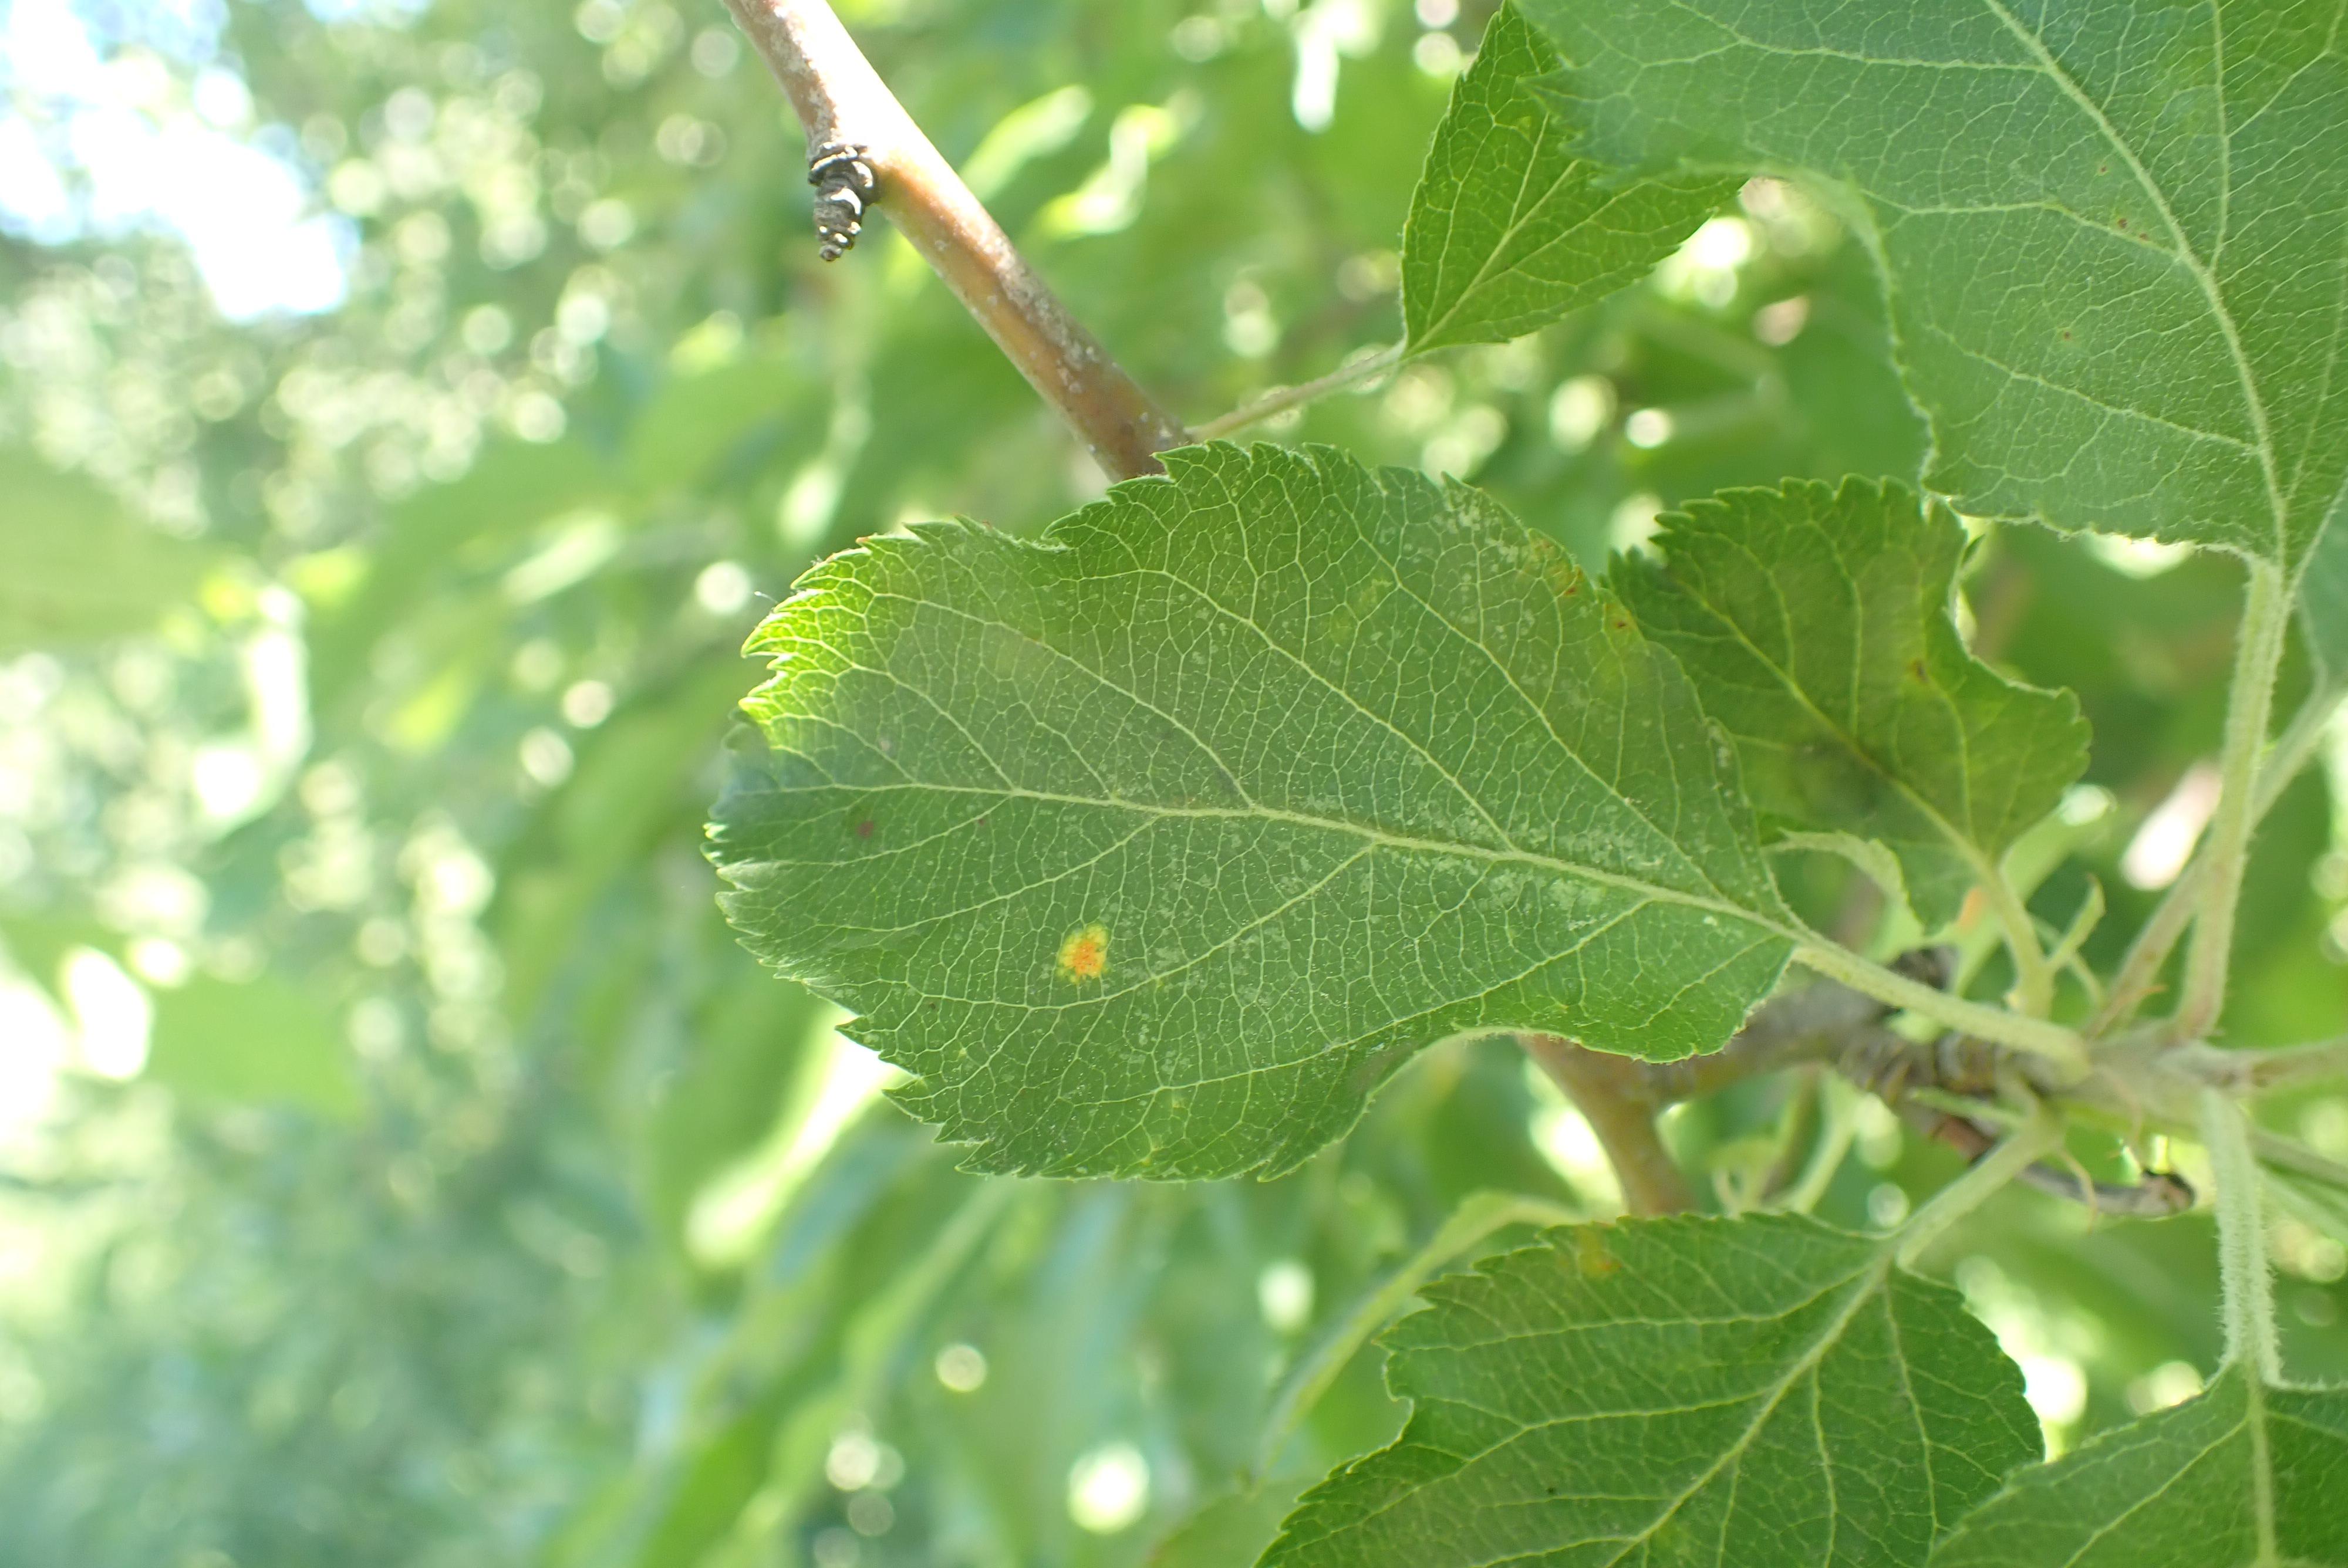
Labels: complex